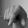
ASL letter: Q